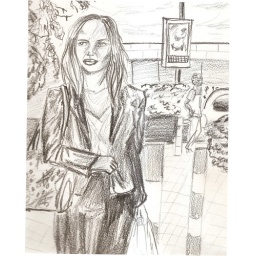
A woman walking home in the busy streets of Nairobi. Media: Pencil. Location: Nairobi, Kenya